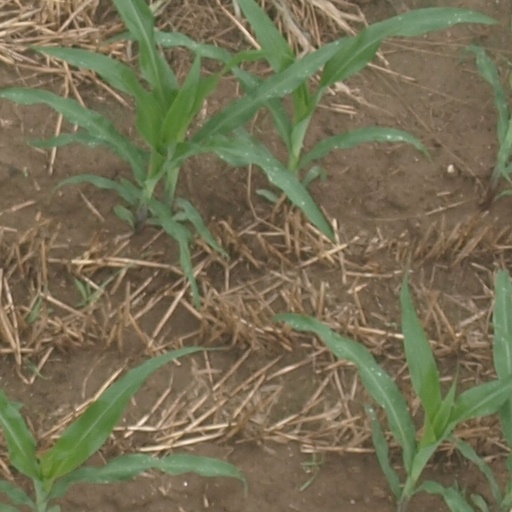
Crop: maize; corn